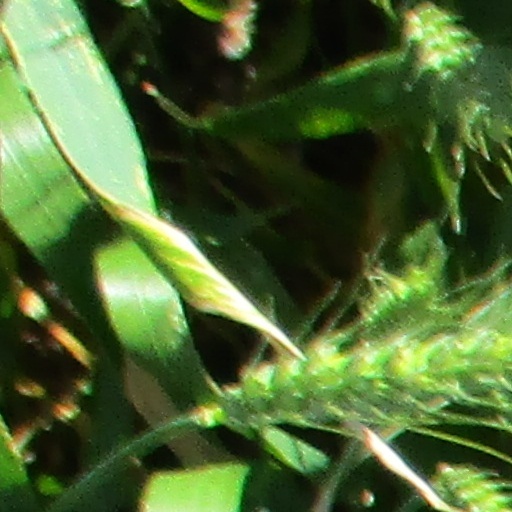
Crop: wheat